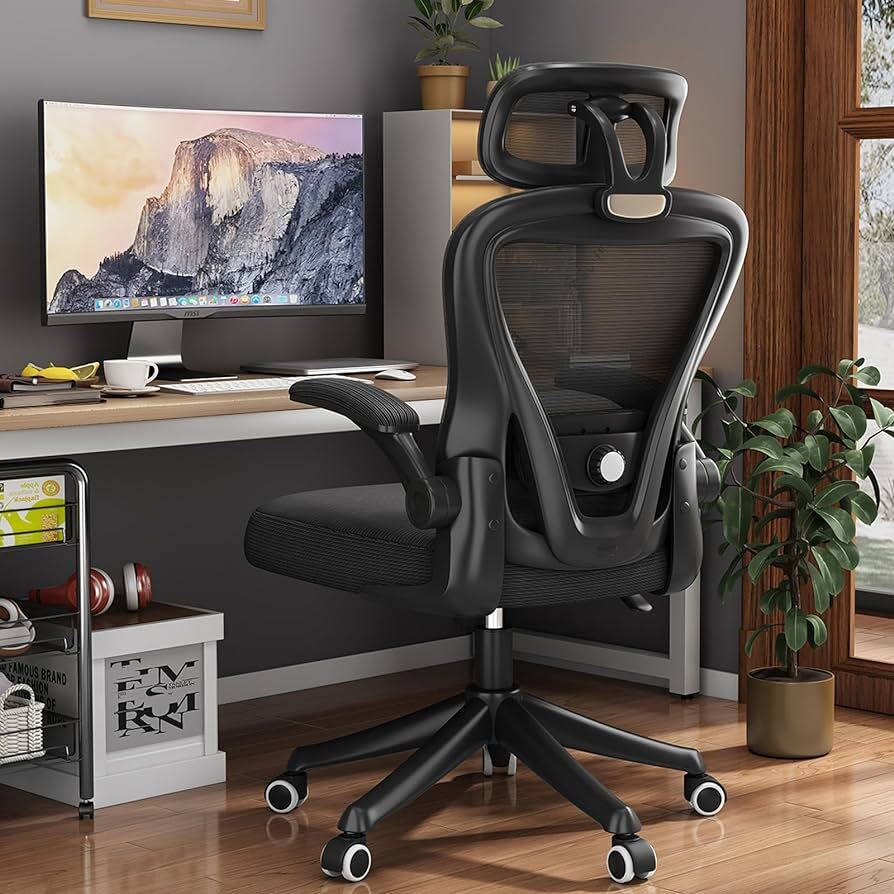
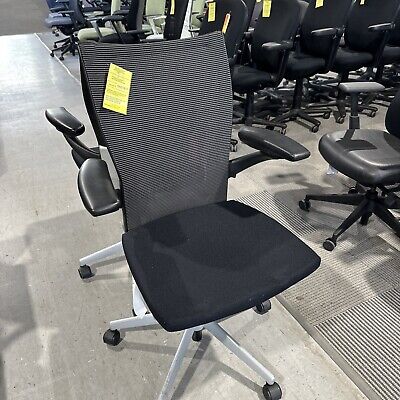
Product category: items_chair
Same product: no